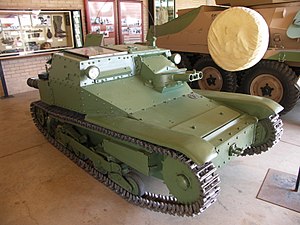
L3/35
L3/35 udstillet på  militærhistorisk museum i Sydafrika (uden maskingeværer)
L3/35 eller Carro Veloce CV-35 var en italiensk tankette som blev indsat i kamp før og under 2. verdenskrig. Selv om den var designet som en let kampvogne af den italienske hær gør dens tårnløse udformning, vægt og ildkraft at den nærmere ligner samtidige tanketter. Det var den mest producerede italienske pansrede køretøj, og blev indsat næsten overalt hvor italienerne kæmpede under 2. Verdenskrig, men viste sig utilstrækkelig til moderne krigsførsel, da den havde utilstrækkelig pansring og svag bevæbning i form af maskingeværer.